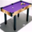
Label: table